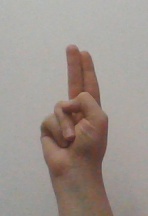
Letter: taa